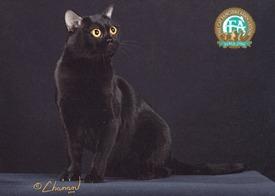
Breed: Bombay